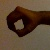
The image shows a hand gesture representing the number 0 in Indian Sign Language.